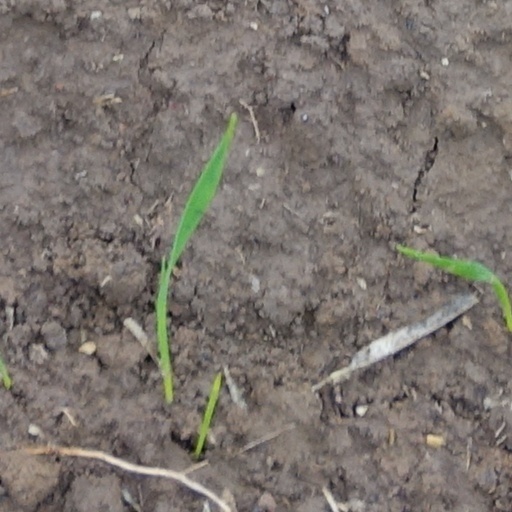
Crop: wheat